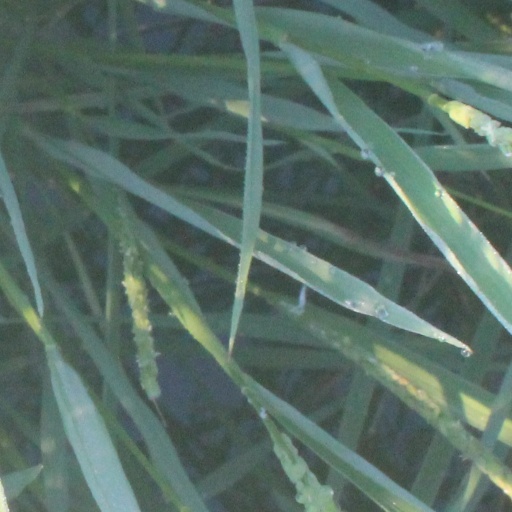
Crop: rice